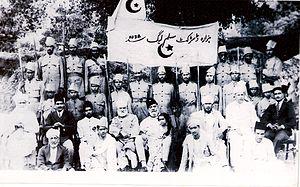
L’islam est en Inde la deuxième religion après l’hindouisme. D'après le recensement de 2011, 14,2 % de la population indienne est musulmane, soit environ 172 millions de personnes. C'est une minorité en forte croissance. Après l’Indonésie et le Pakistan, l’Inde est le troisième pays ayant la communauté musulmane la plus importante.